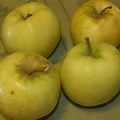
Label: apple